Charles Alexander McMurry

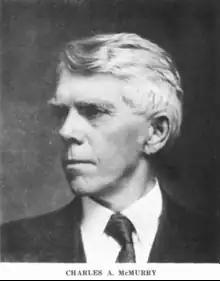
Photograph of Charles A. McMurry, date unknown

Charles Alexander McMurry (1857–1929) was an American educator, pioneer in American Herbartianism, and brother to Frank Morton McMurry.